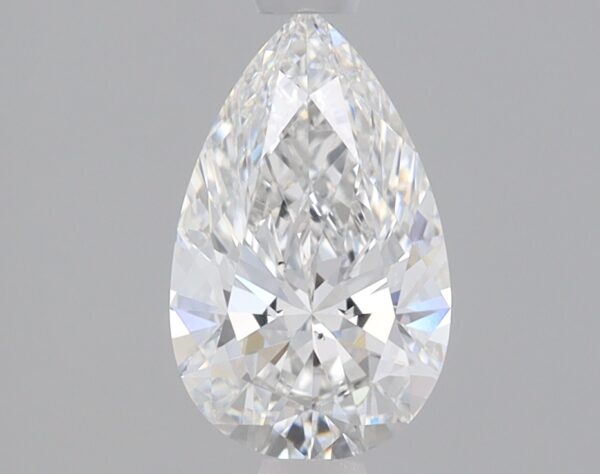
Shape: pear
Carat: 0.9
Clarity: VS2
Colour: F
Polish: EX
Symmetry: EX
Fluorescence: NONE
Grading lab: IGI
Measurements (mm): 8.8 x 5.41 x 3.28